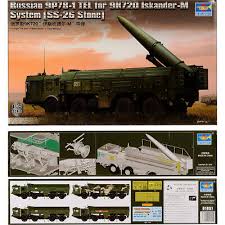
Label: Air Defense